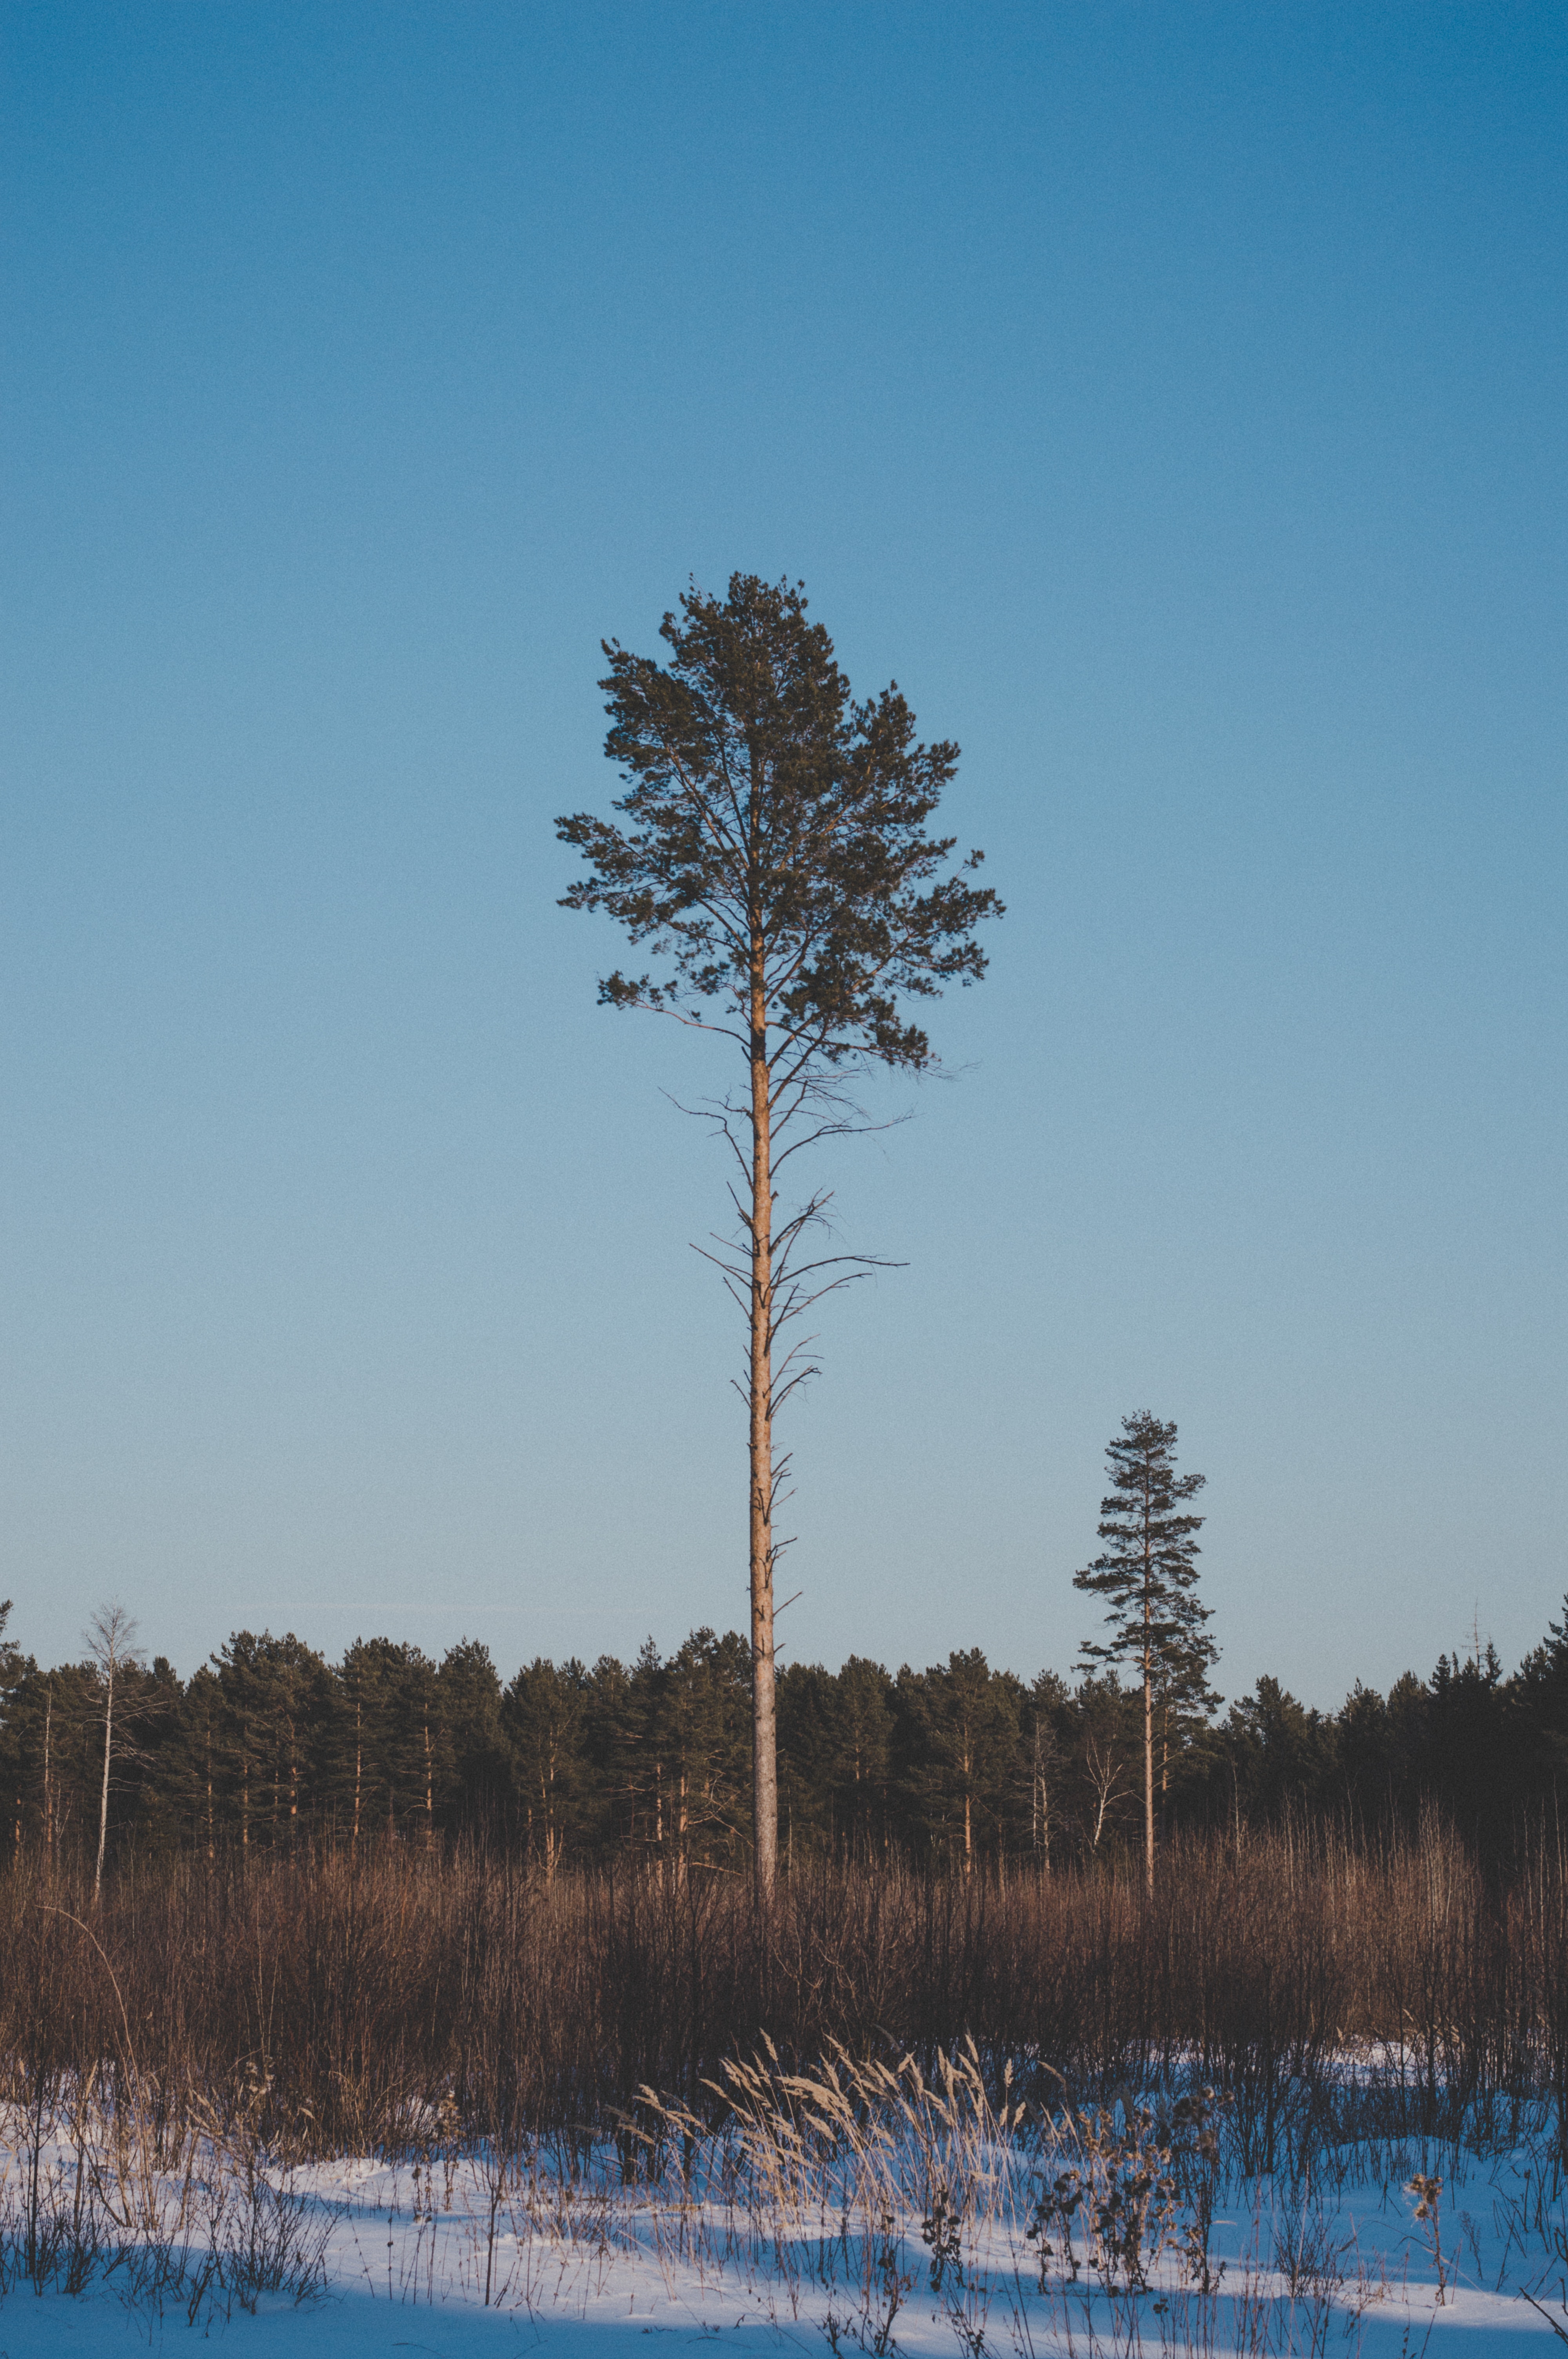
tree, sky, natural landscape, winter, blue, snow, water, natural environment, freezing, American larch, reflection, woody plant, wilderness, plant, red pine, cloud, forest, calm, lake, lodgepole pine, marsh, pond, river, horizon, pine family, pine, trunk, bog, plain, wetland, evening, ice, frost, lacustrine plain, conifer